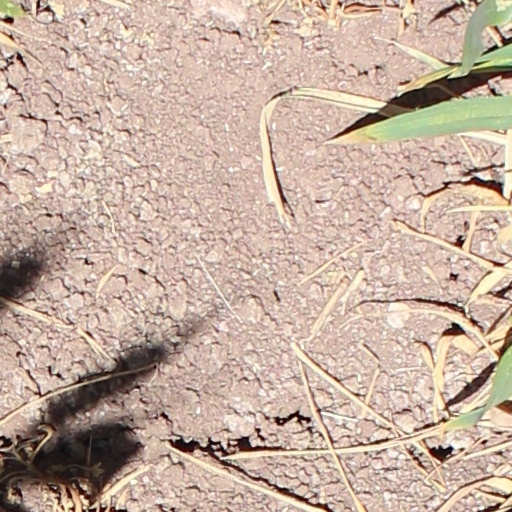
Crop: wheat